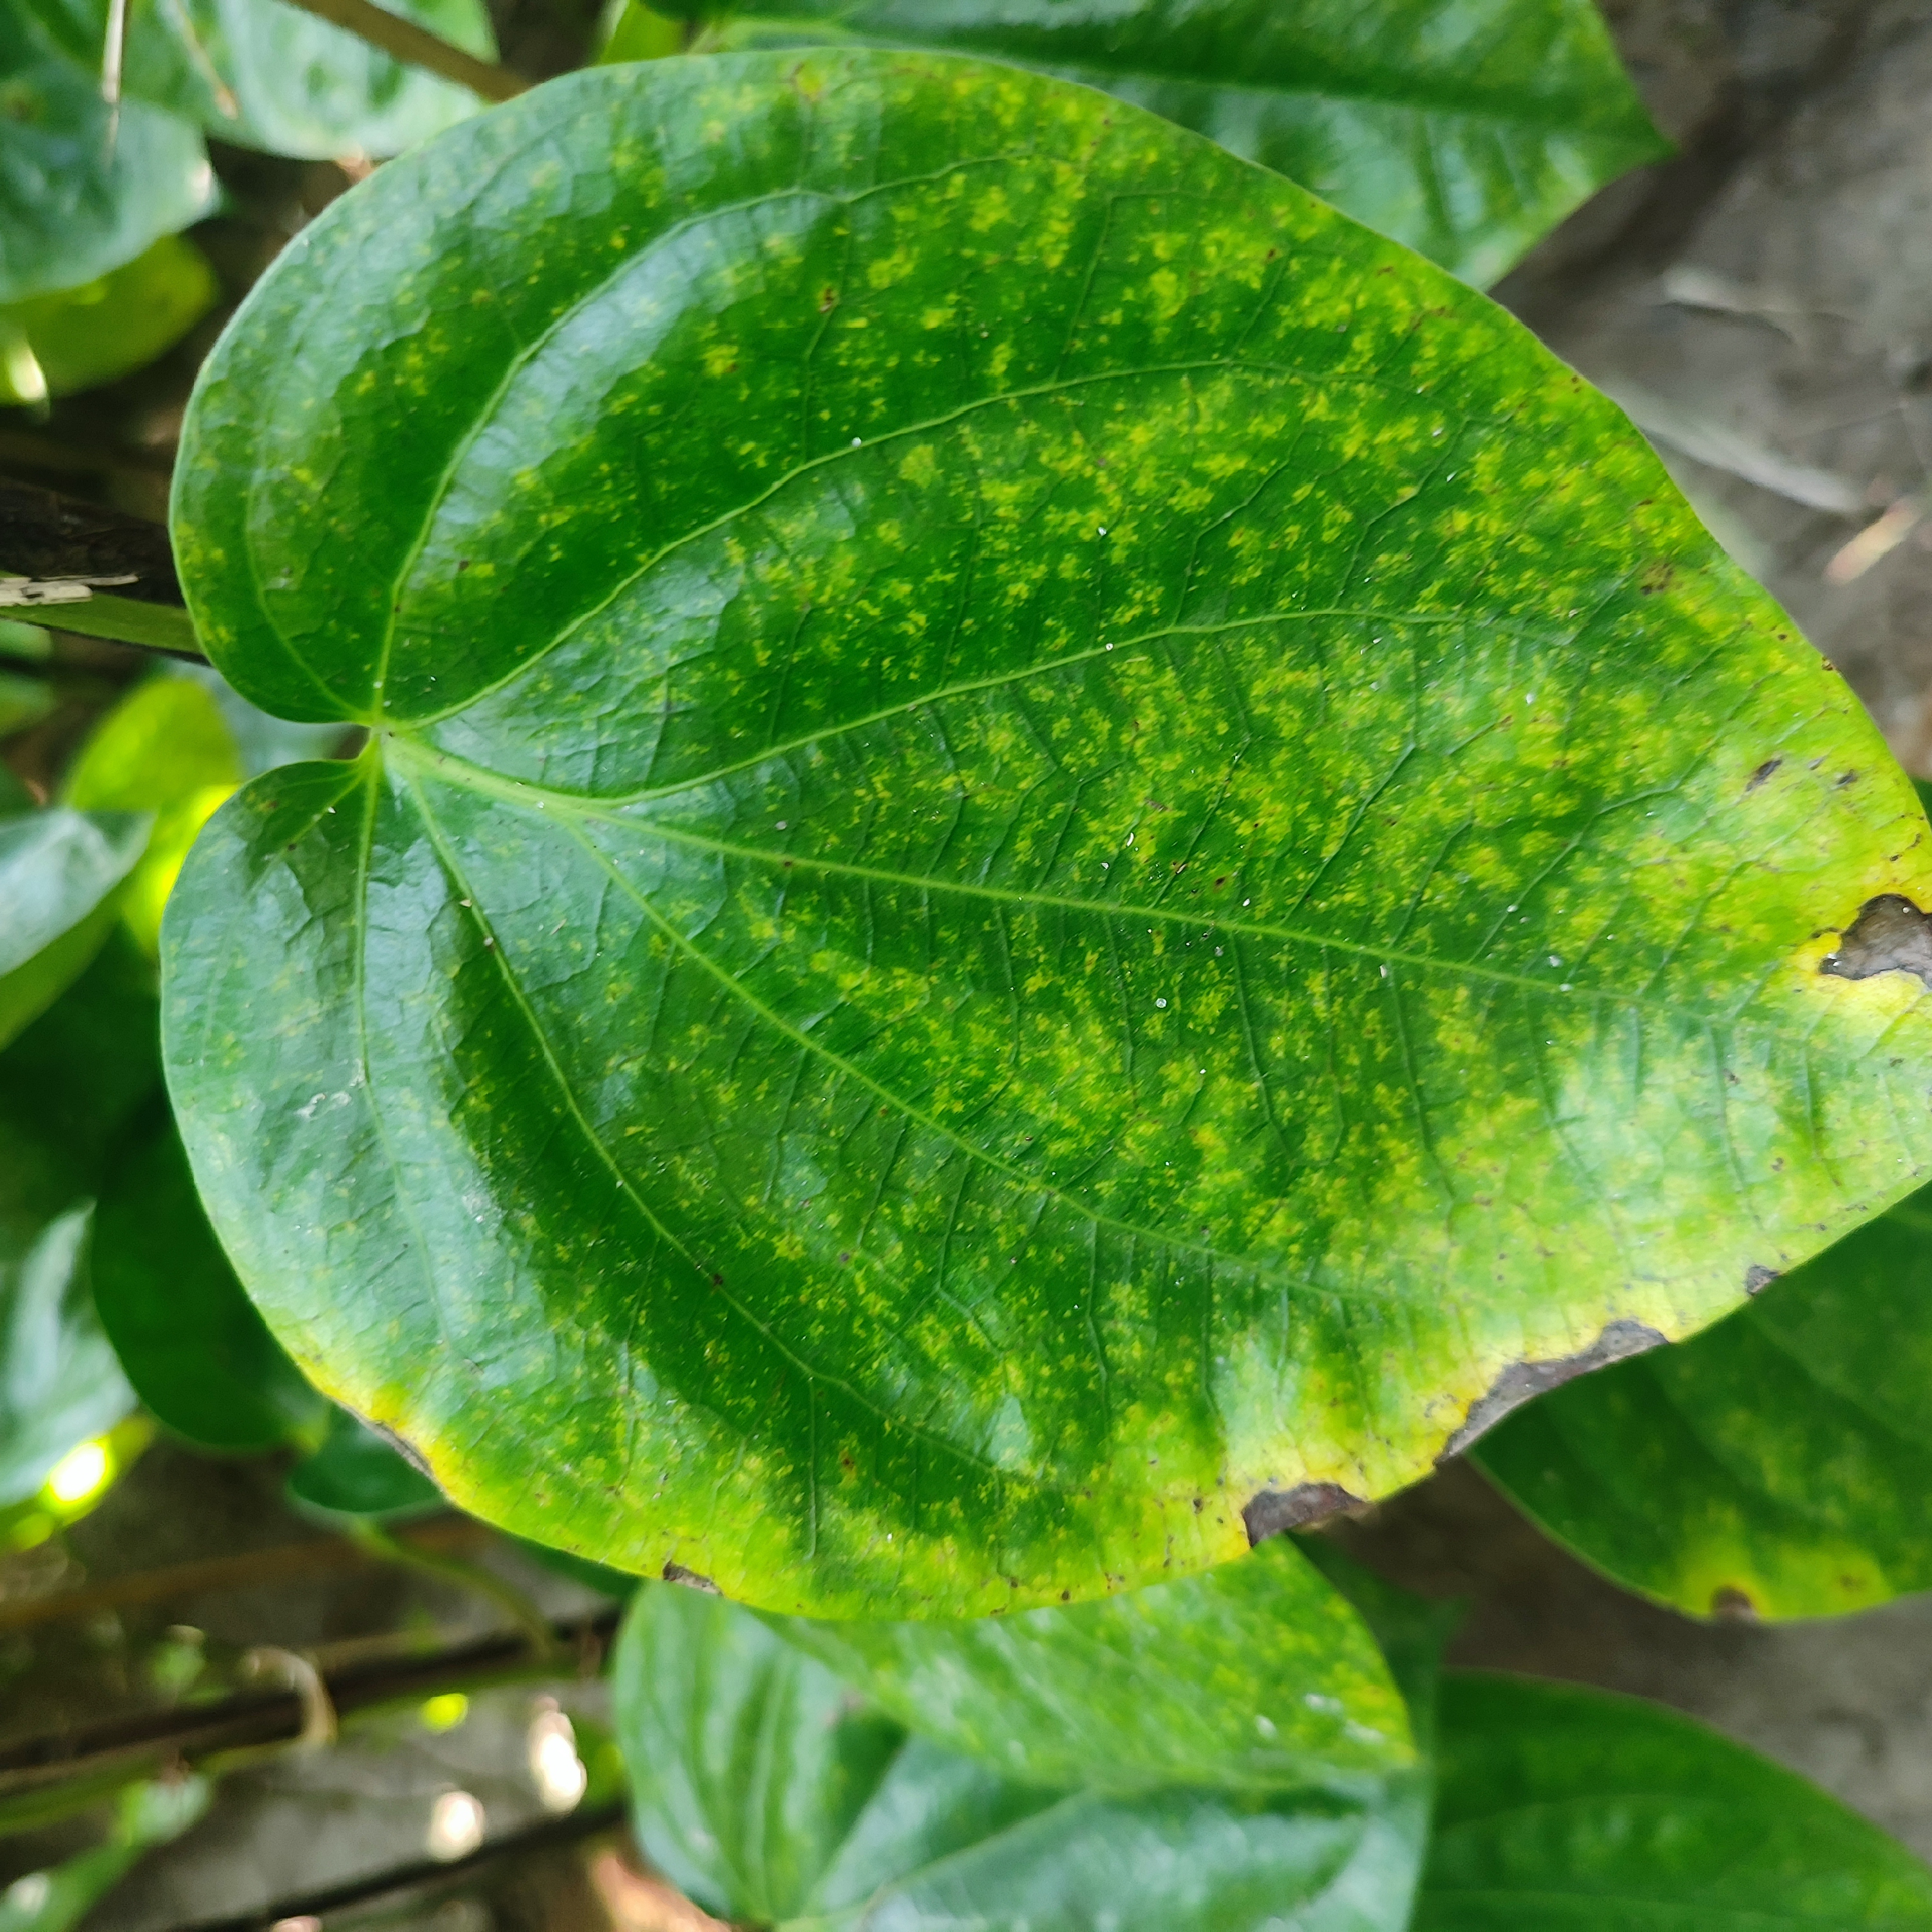
Label: Bacterial_Leaf_Disease